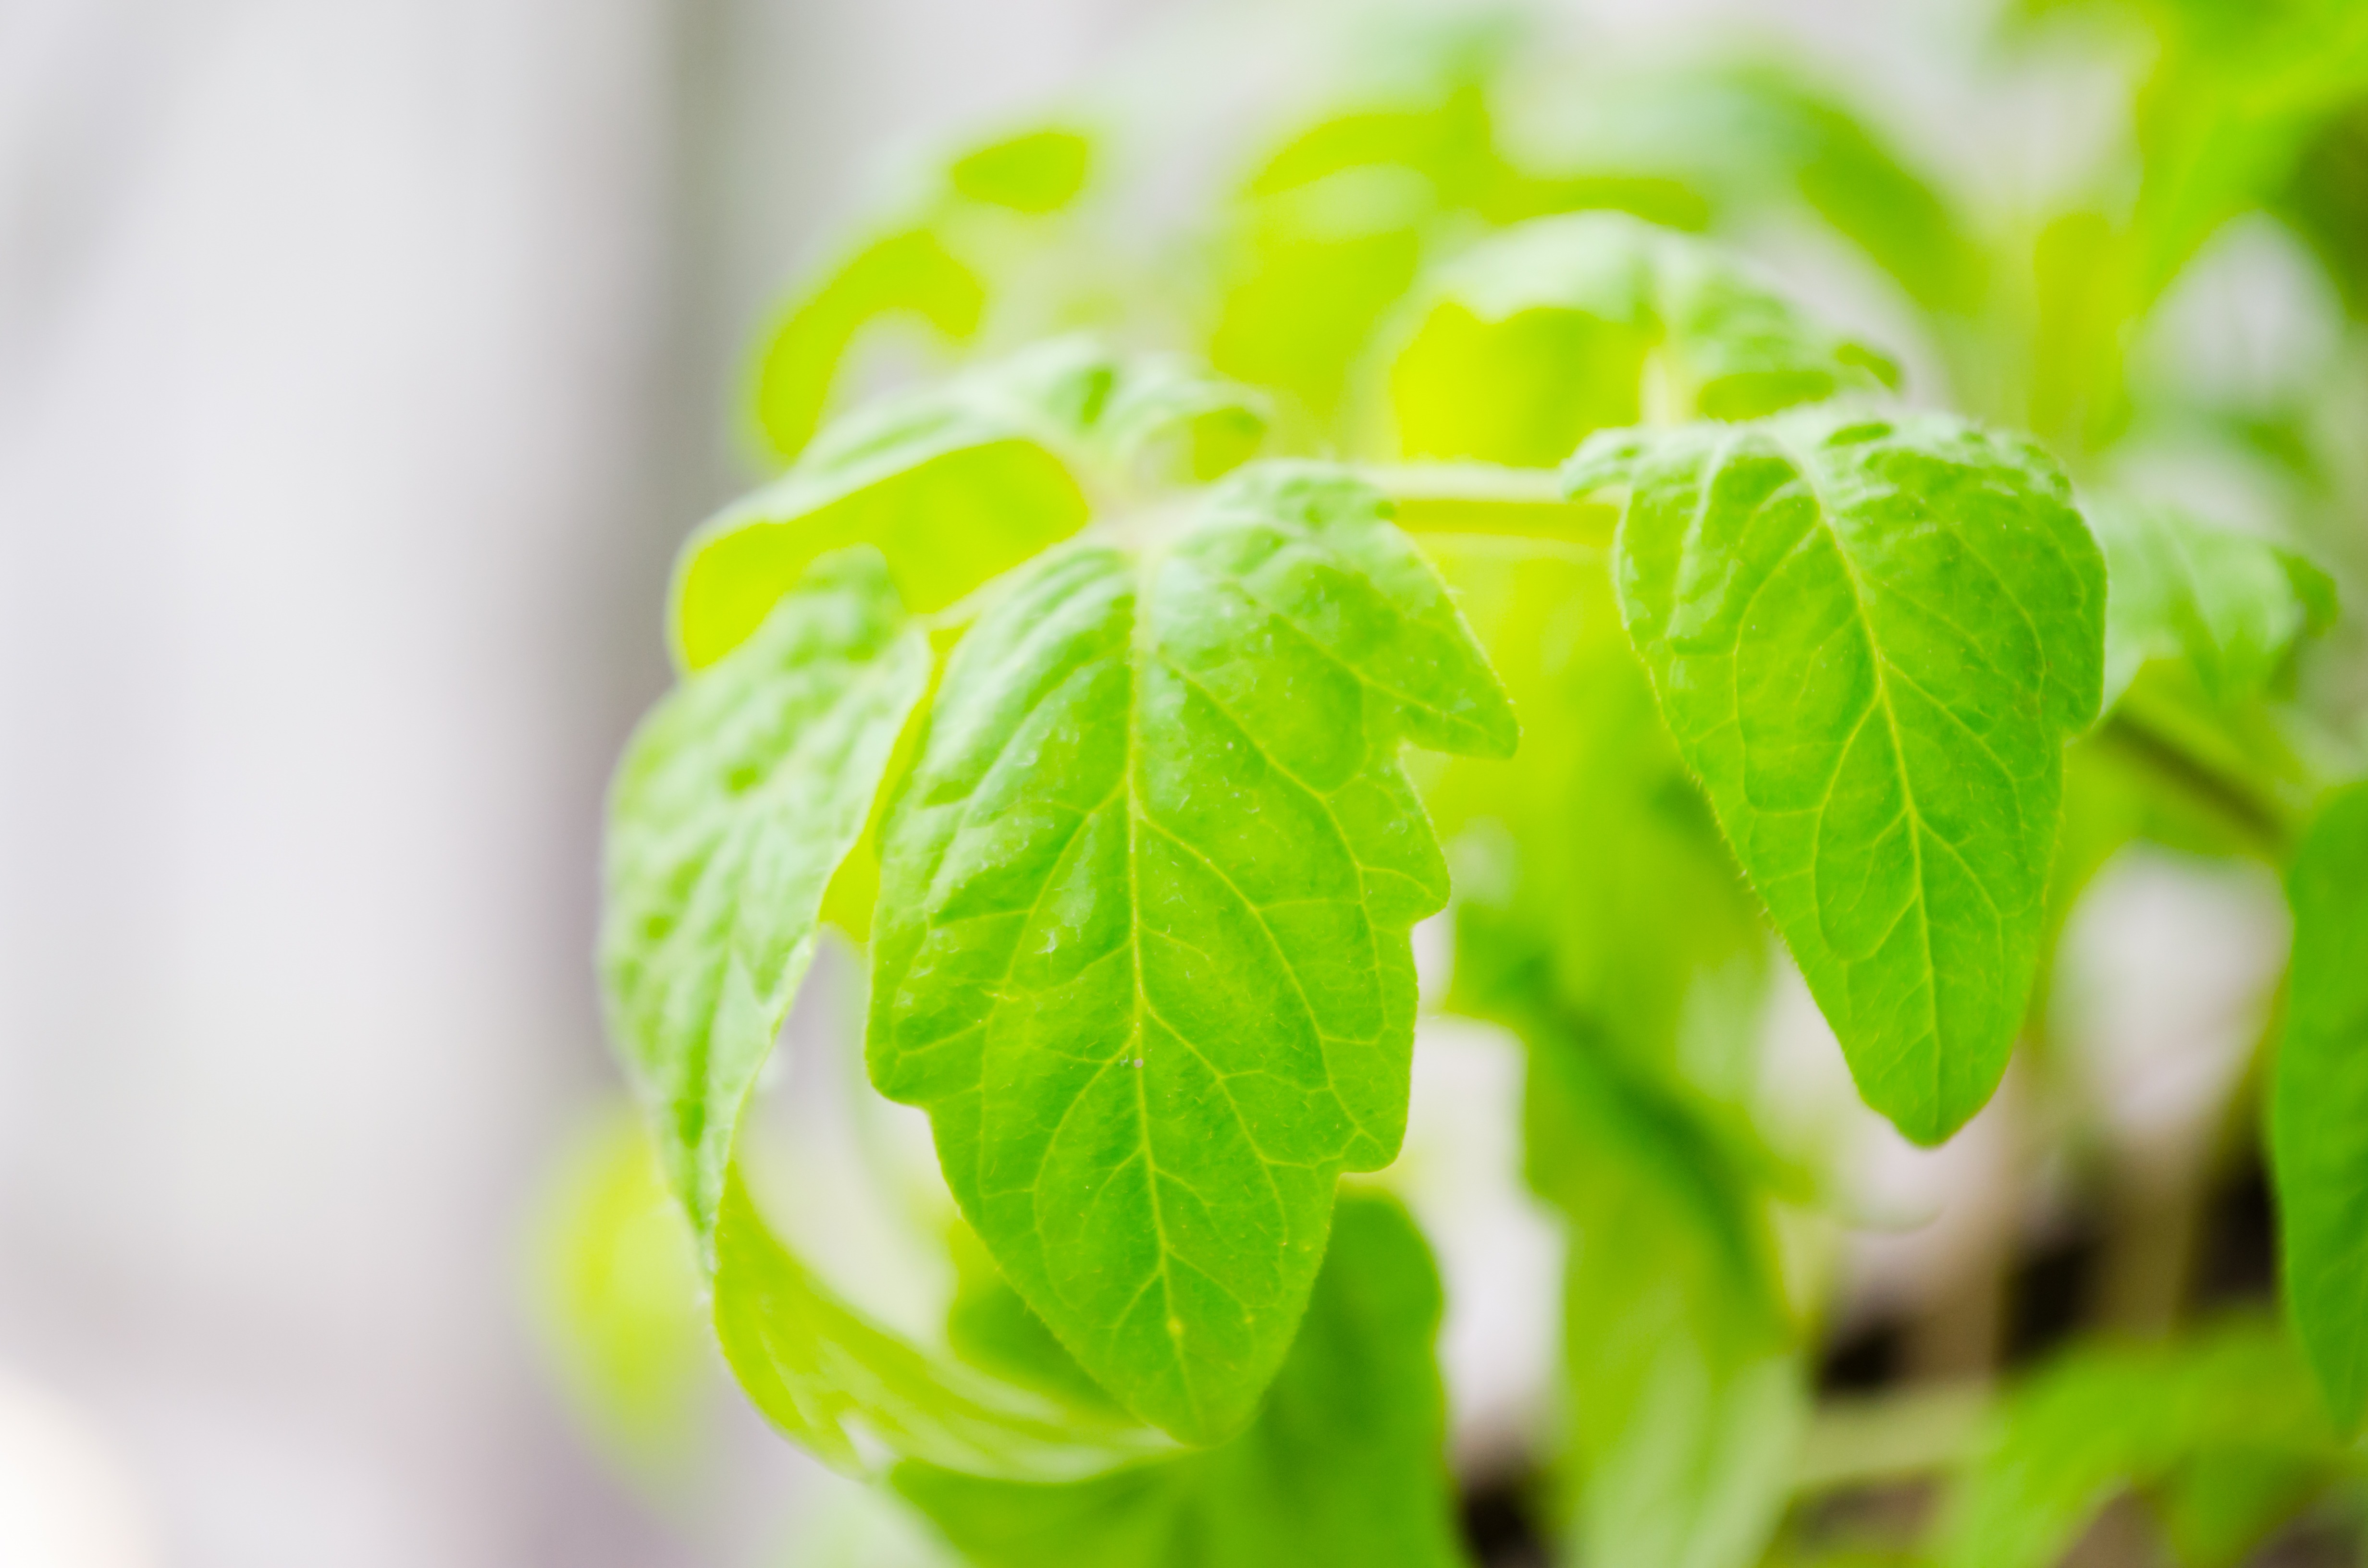
branch, plant, leaf, flower, food, green, herb, produce, vegetable, botany, garden, flora, close up, leaves, macro photography, vegetable garden, plant stem, tomato plants, seedlings of tomatoes